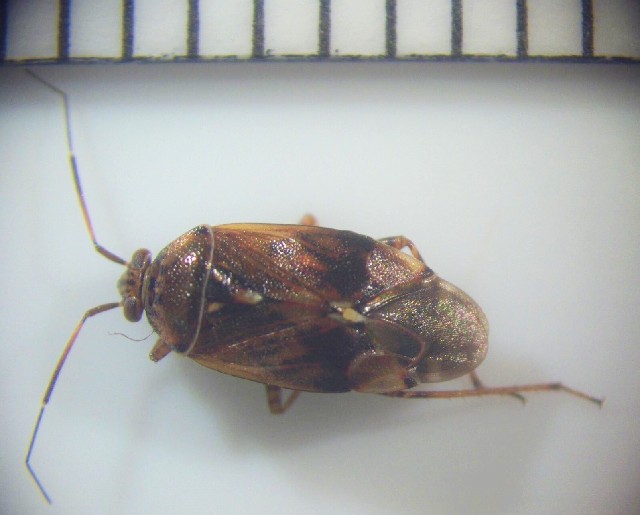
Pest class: lygus_bug